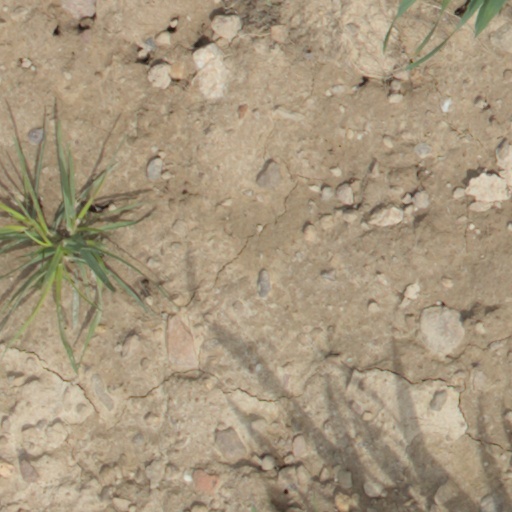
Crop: wheat